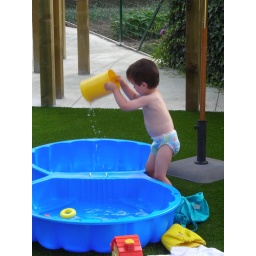
water van het ene in het andere badje gieten